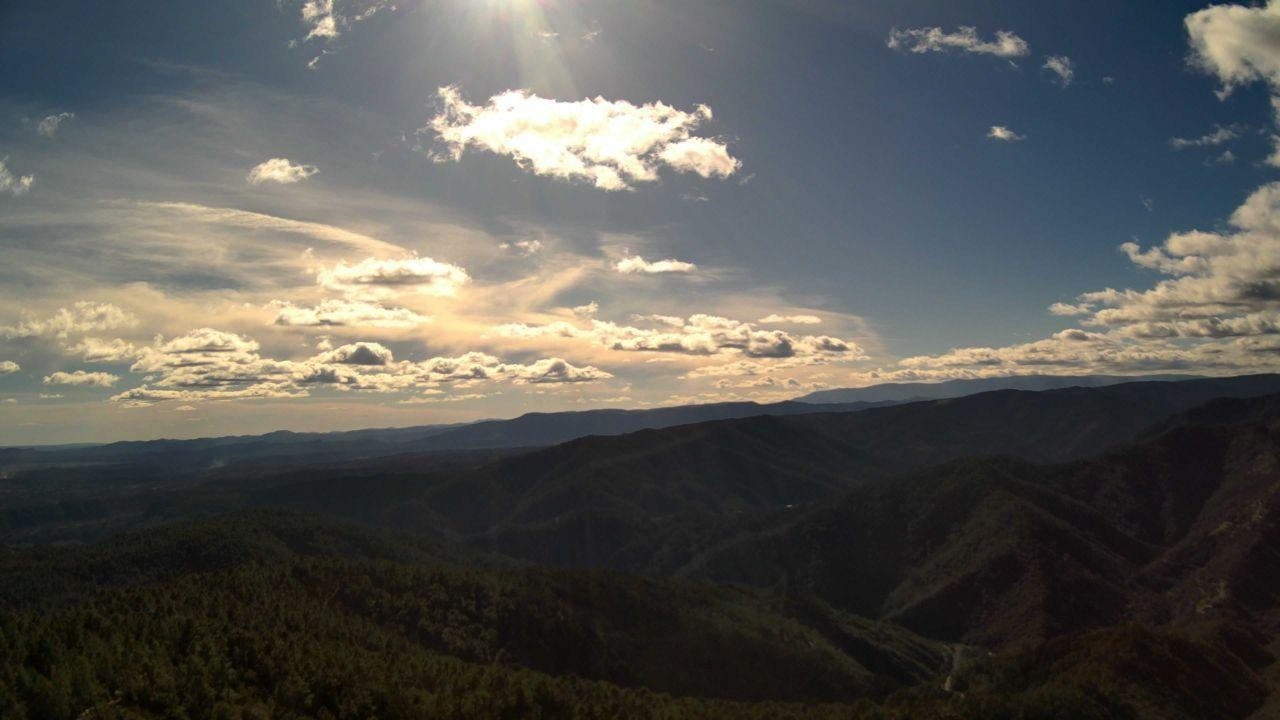
Fire: no
Smoke: yes